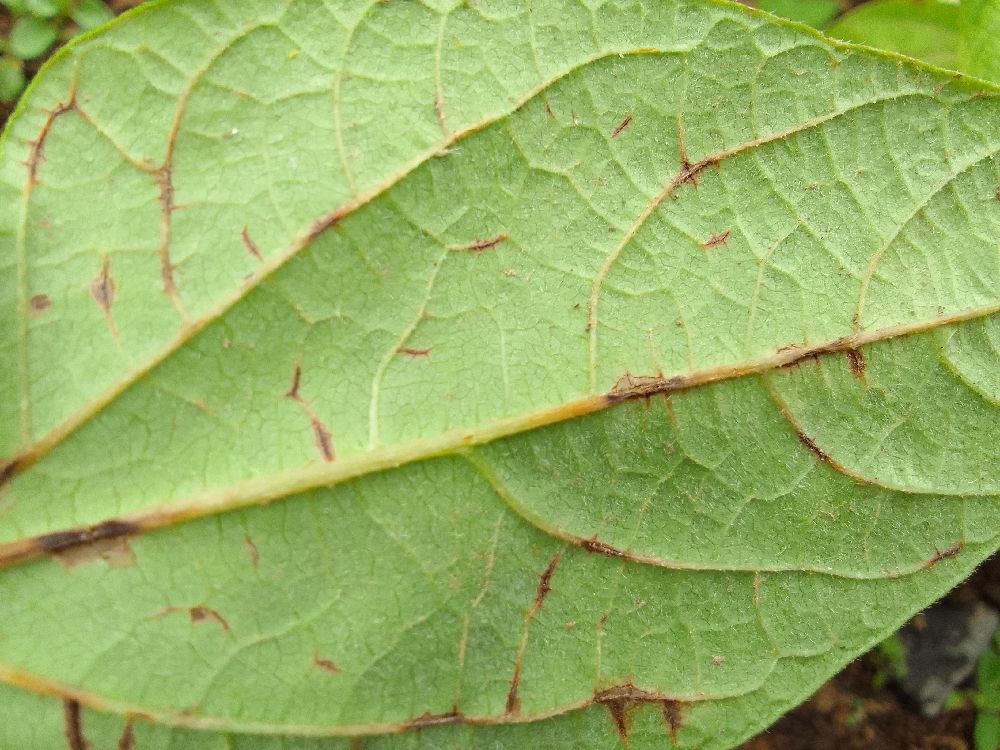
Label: anthracnose